Fabio Strauss

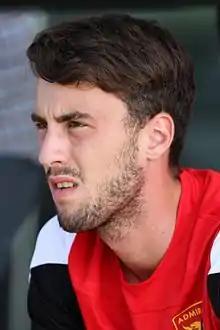
Strauss with Admira Wacker in 2016

Fabio Strauss (born 6 August 1994) is an Austrian professional footballer who plays for Blau-Weiß Linz, as a centre-back.